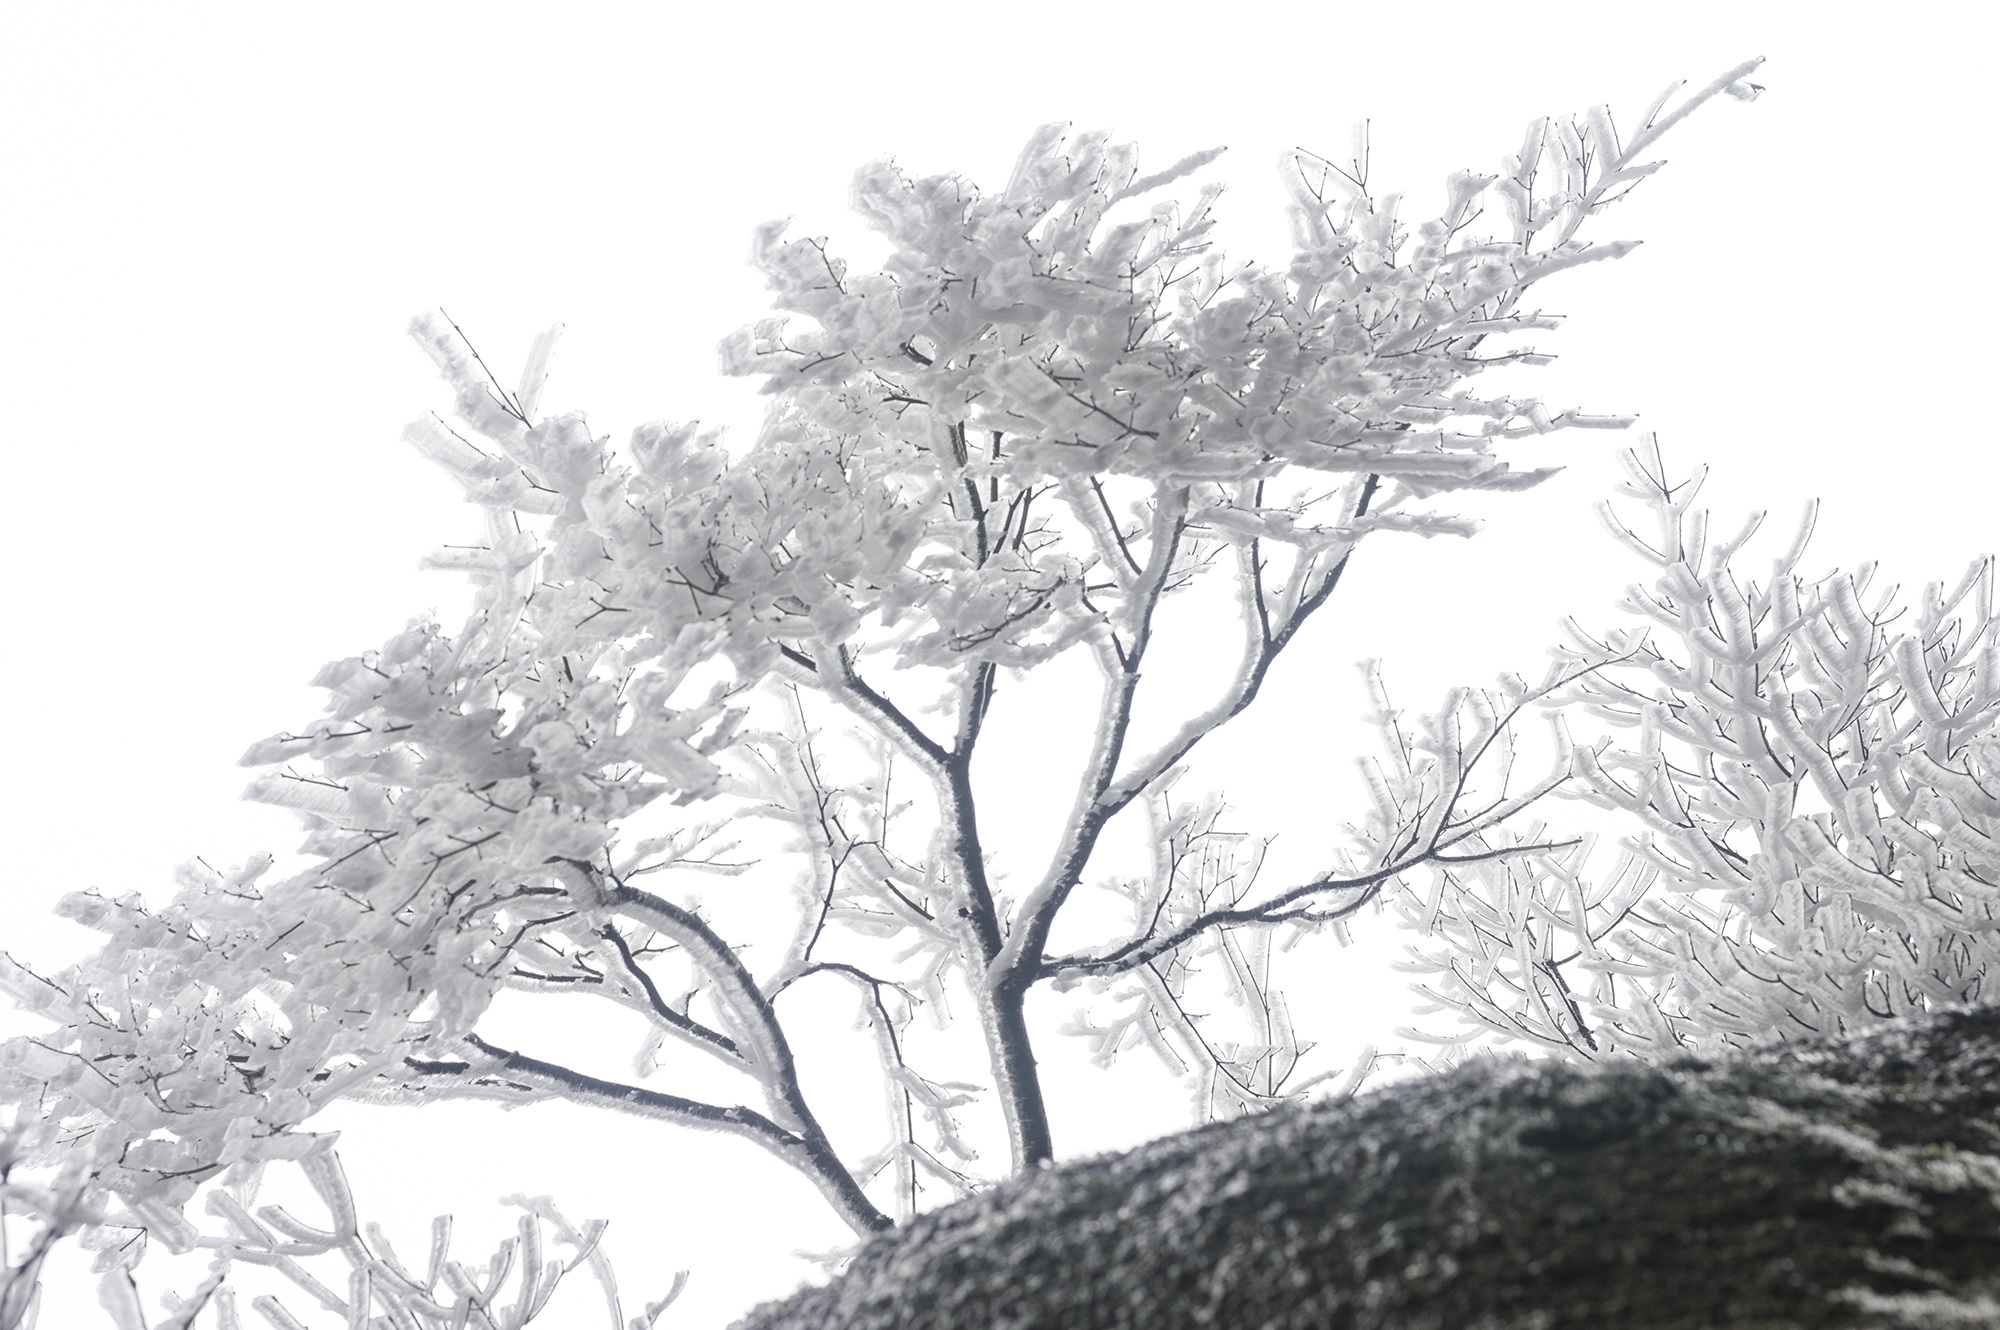
tree, branch, snow, winter, black and white, plant, frost, weather, monochrome, season, twig, spruce, china, rime, freezing, huangshan, anhui, monochrome photography, atmospheric phenomenon, woody plant